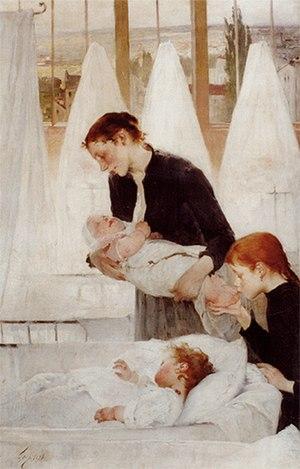
Une crèche ou une garderie au Québec est un lieu d'accueil collectif destiné aux enfants pré-scolaires, dès l'âge de 2 mois. La crèche a pour rôle de pallier au mieux l'absence des parents, mais sans s'y substituer. Il s'agit également d'un lieu permettant à l'enfant de découvrir la vie en collectivité et dont l'équipe d'encadrement et d'animation s'appuie sur un projet éducatif.